Describe the emotion expressed in this image:  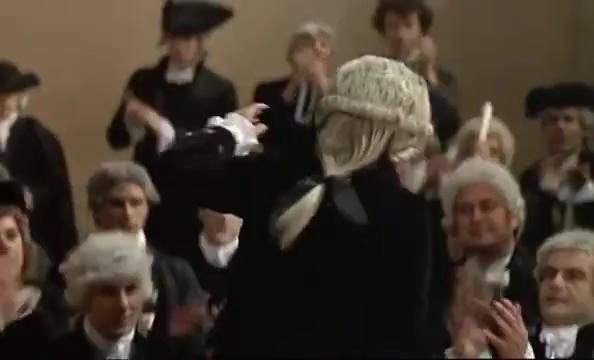
This person displays Fear, valence and arousal with moderate intensity.